Question: What is the fence made of?
Tambaya: Dame akayi shingen?
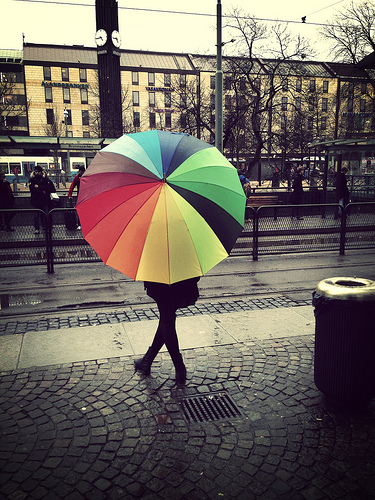
Answer: Metal.
Amsa: Ƙarfe.